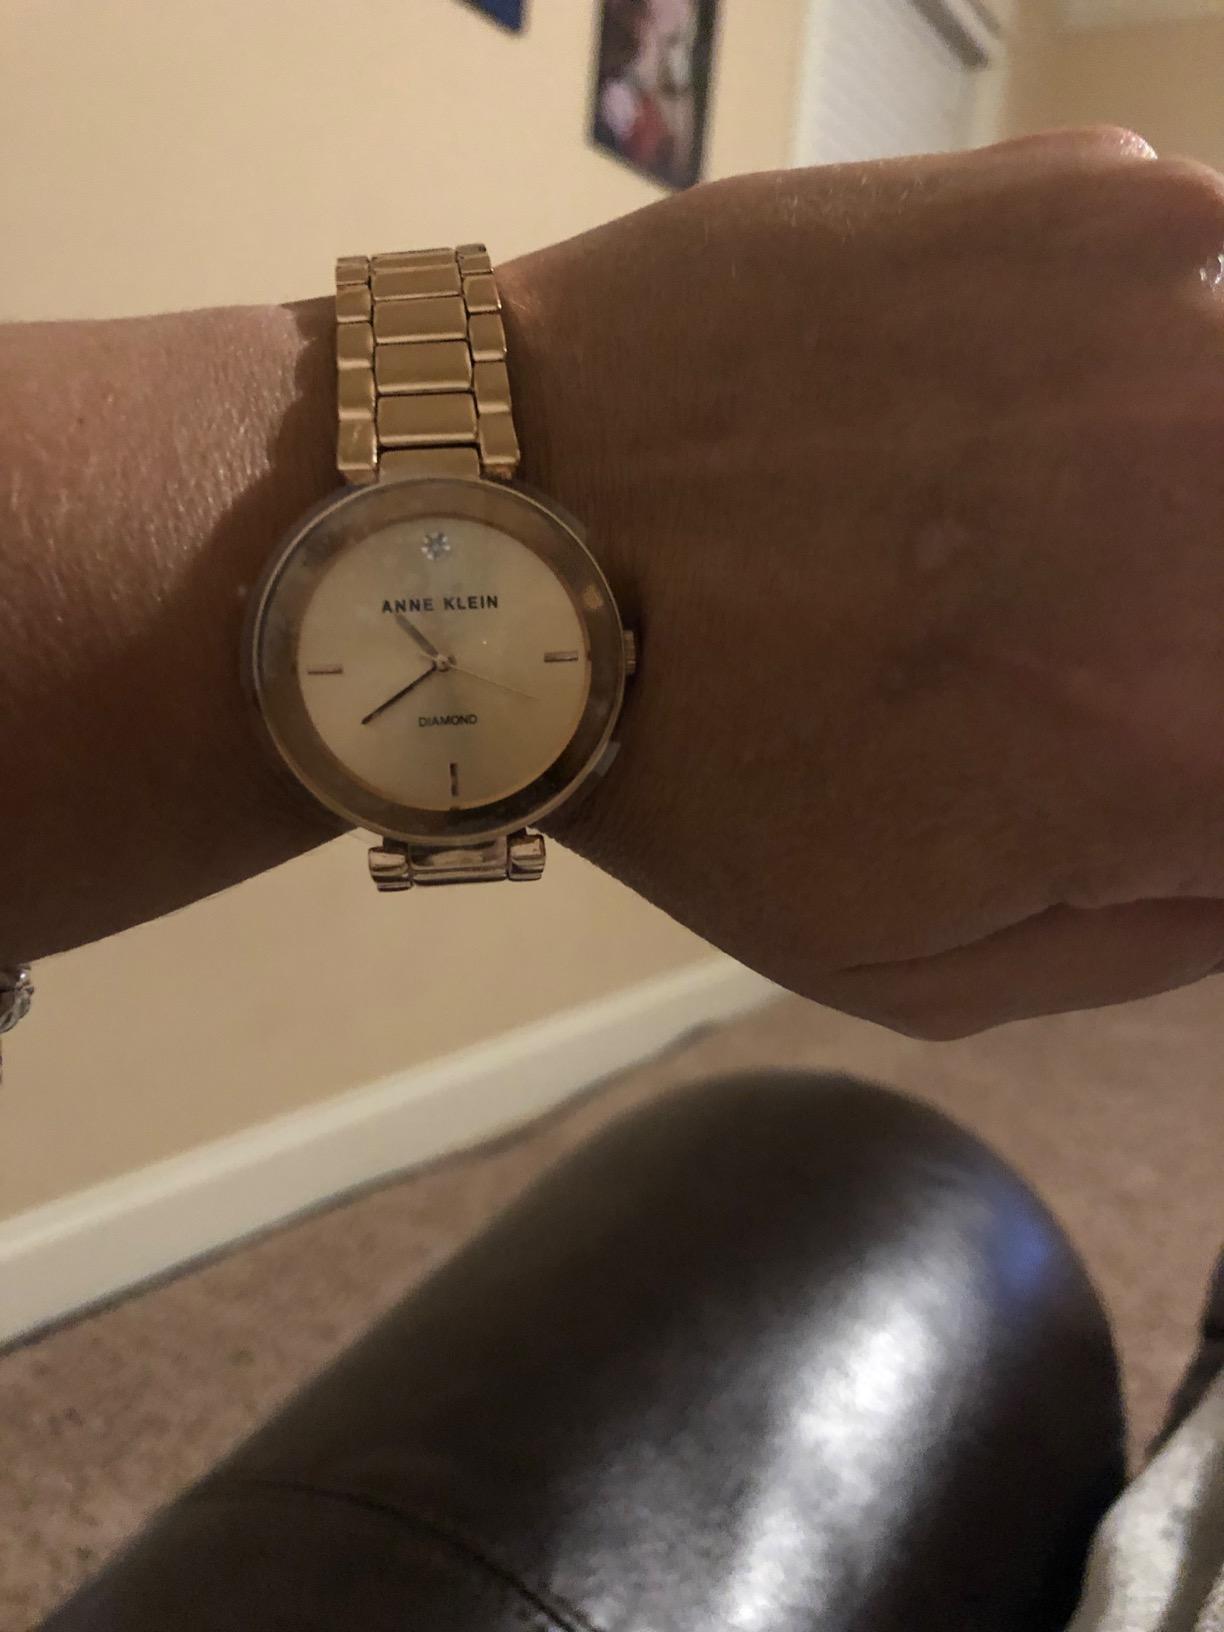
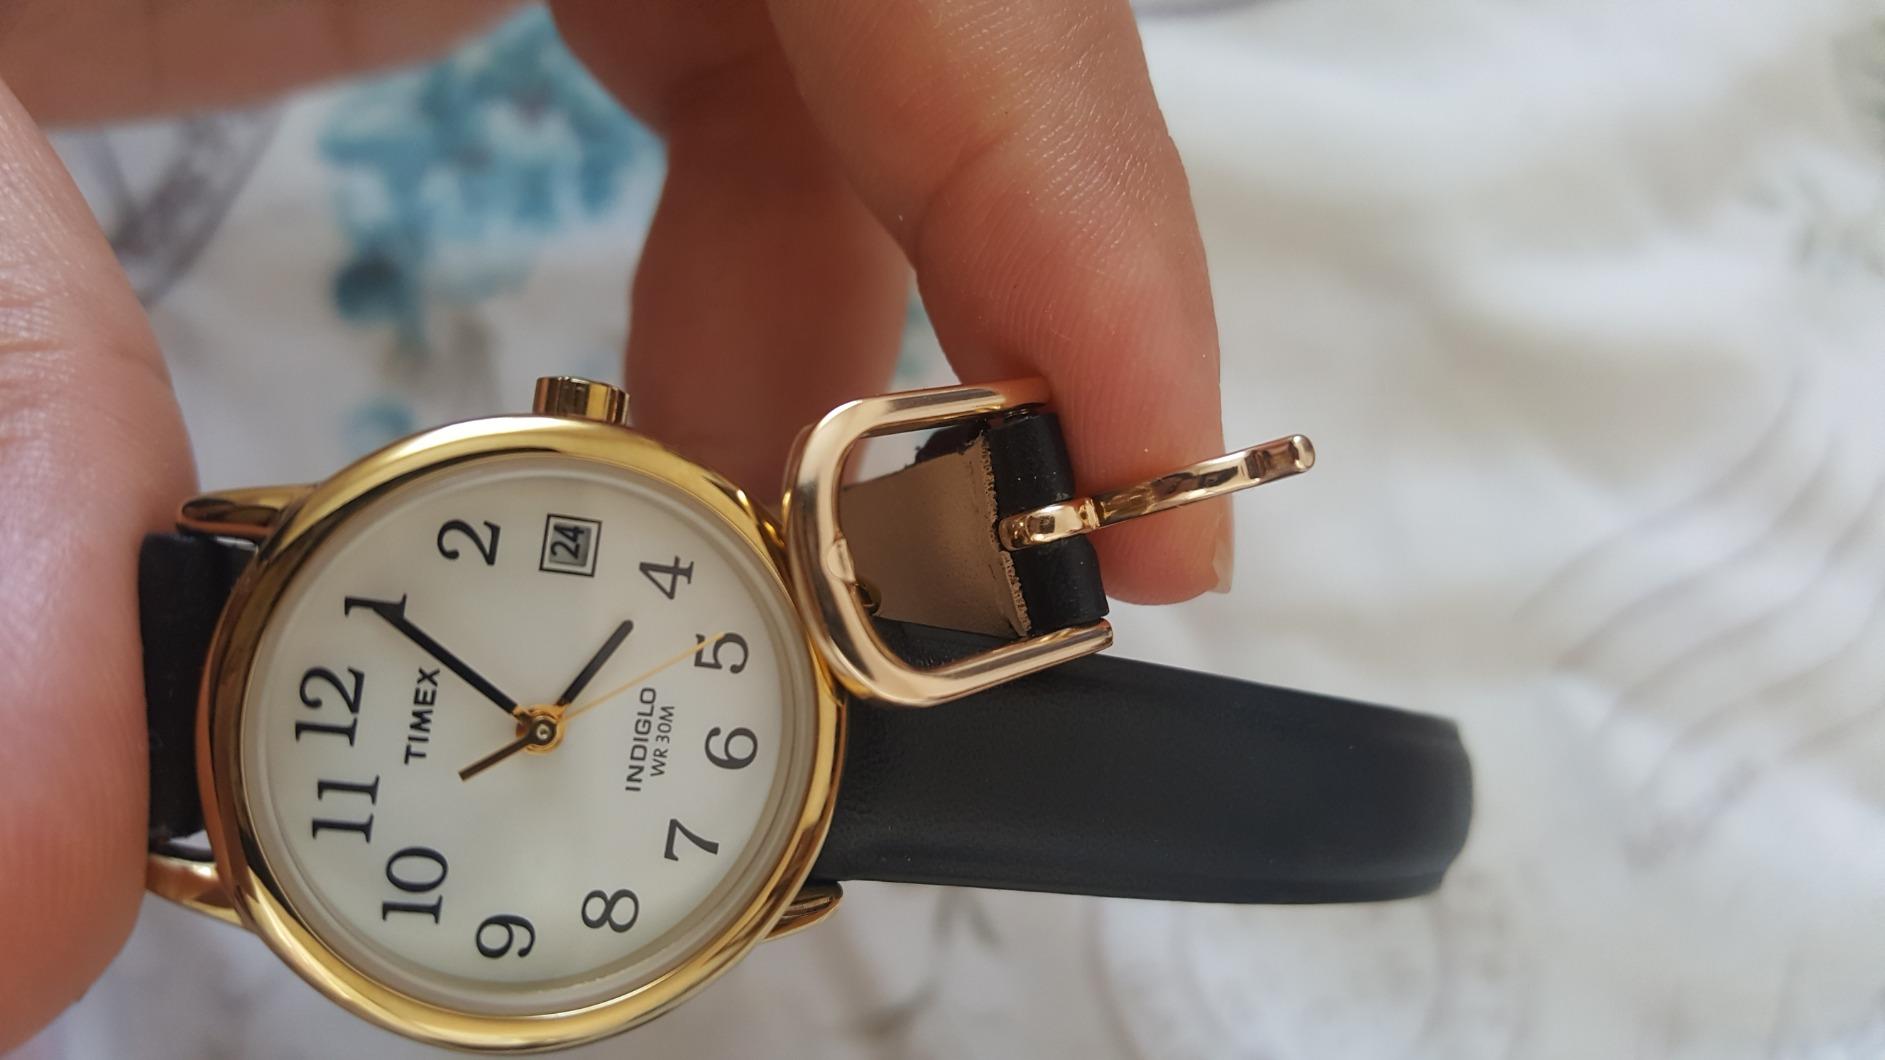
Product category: accessories_watch
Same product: no